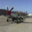
Label: airplane